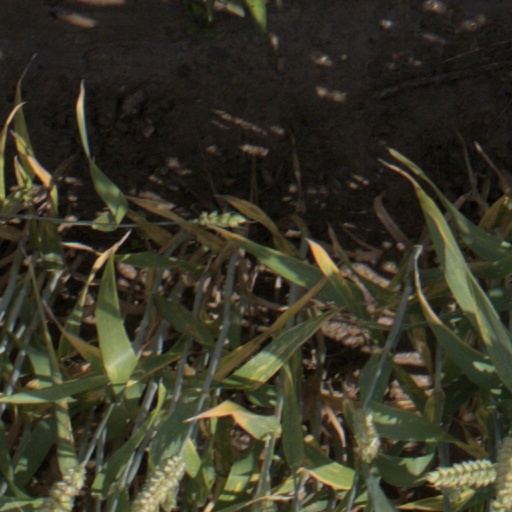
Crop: wheat